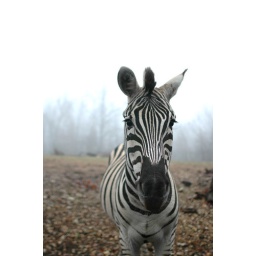
A striped zebra against a pale white sky on a foggy day.